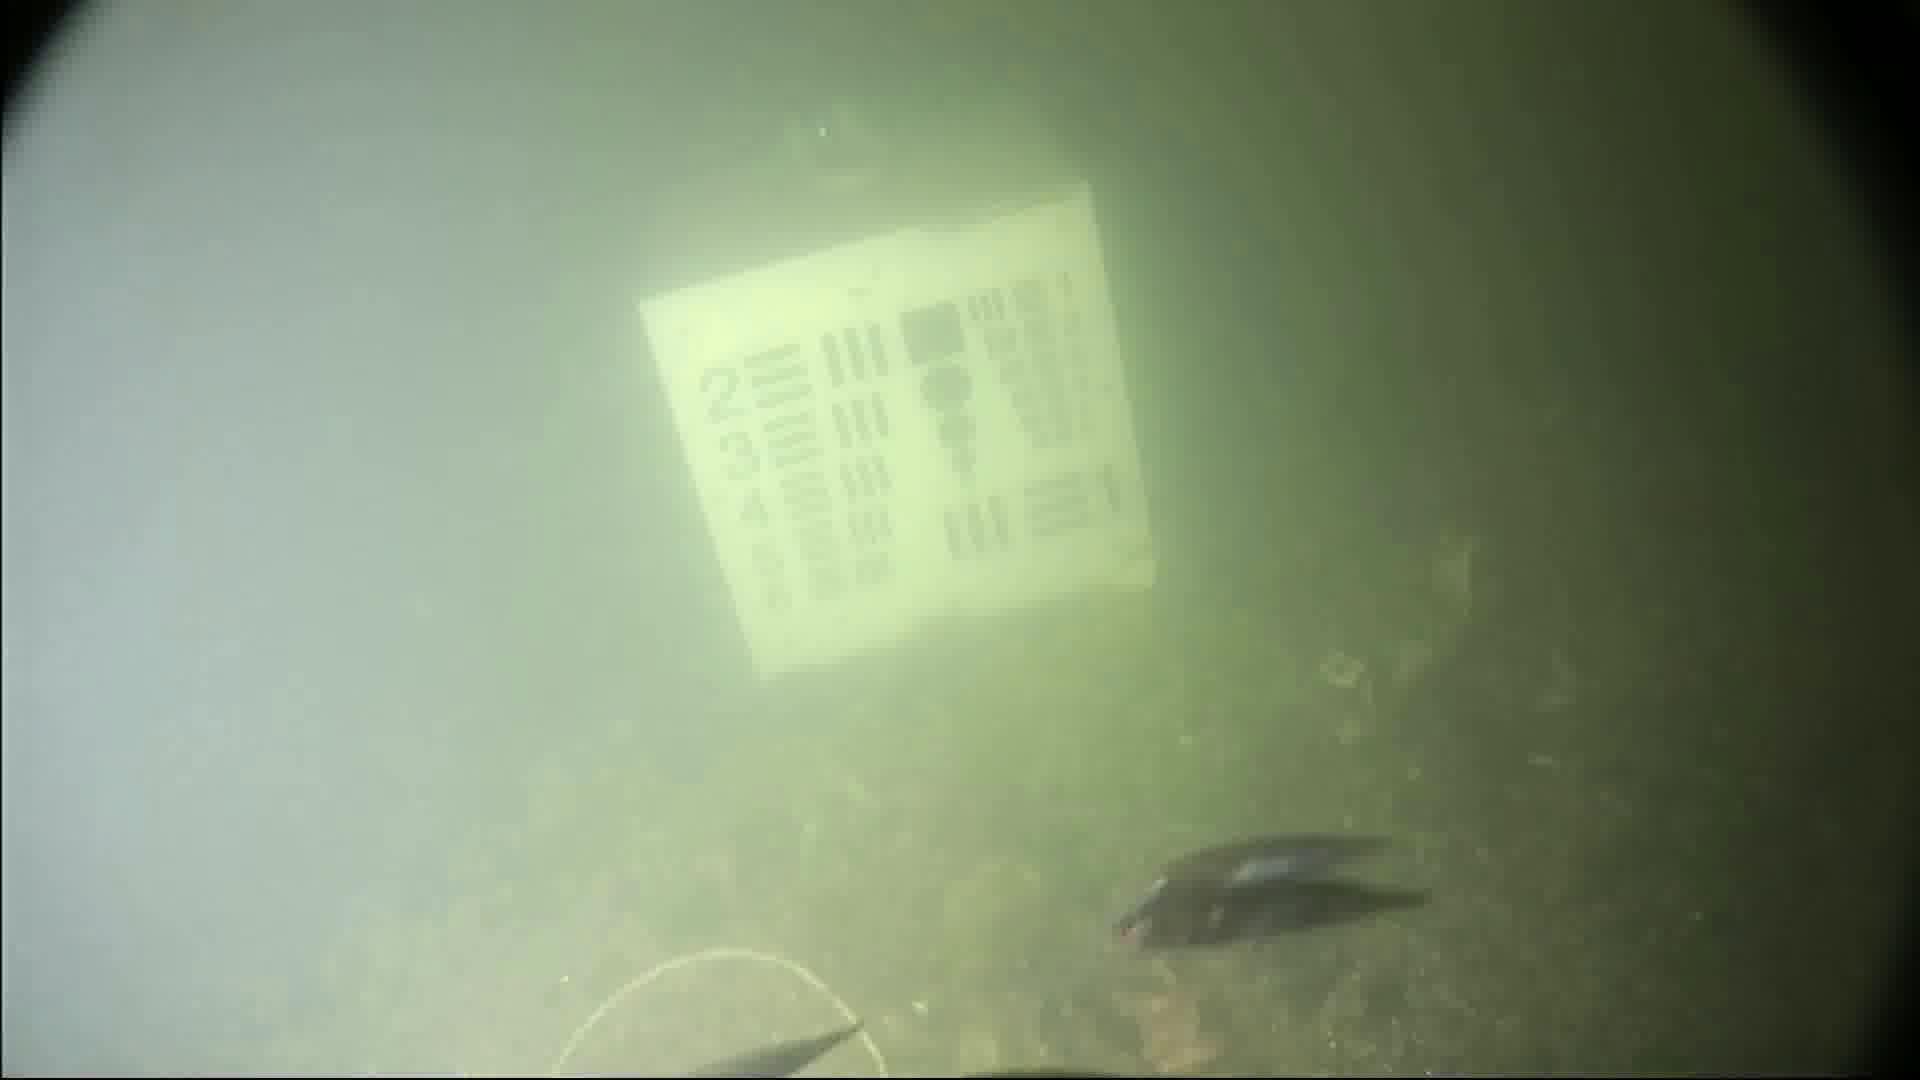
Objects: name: small_fish
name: starfish